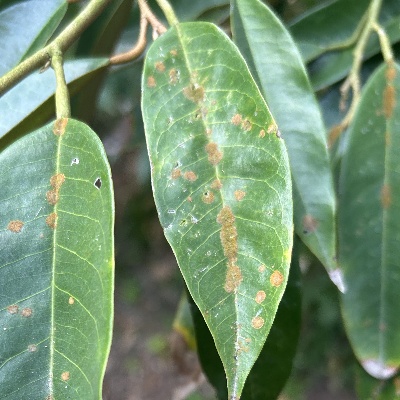
Label: Leaf_Algal